National Gallery of Victoria

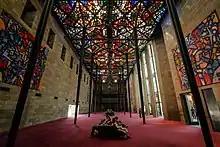
The Great Hall ceiling, the world's largest stained-glass ceiling, designed by Melbourne artist Leonard French

The gallery's collection was built from both gifts of works of art and monetary donations. The most significant, the Felton Bequest, was established by the will of Alfred Felton and from 1904, has been used to purchase over 15,000 works of art.